Kim Deal

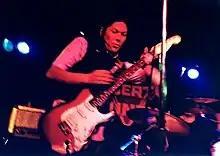
Deal in concert with the Amps in 1995

During a 1988 post-"Surfer Rosa" tour of Europe with Throwing Muses as part of the Pixies, Deal began to write new material. As neither band had plans for the short term, Deal discussed possible side projects with Throwing Muses guitarist Tanya Donelly. After rejecting the idea of creating a dance album together, the pair decided to form a new band. Deal named the band the Breeders, after the folk band she formed with Kelley as a teenager, and they recruited Carrie Bradley, violinist and vocalist in Ed's Redeeming Qualities, to record a short demo tape.